Frankie Albert

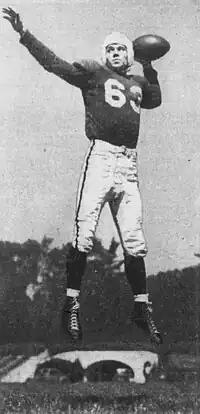
Frankie Albert circa 1947.

After quarterbacking the Los Angeles Bulldogs of the Pacific Coast Football League in 1945, he launched his All-Pro career with the San Francisco 49ers of the All-America Football Conference in 1946. He played seven seasons with the 49ers.